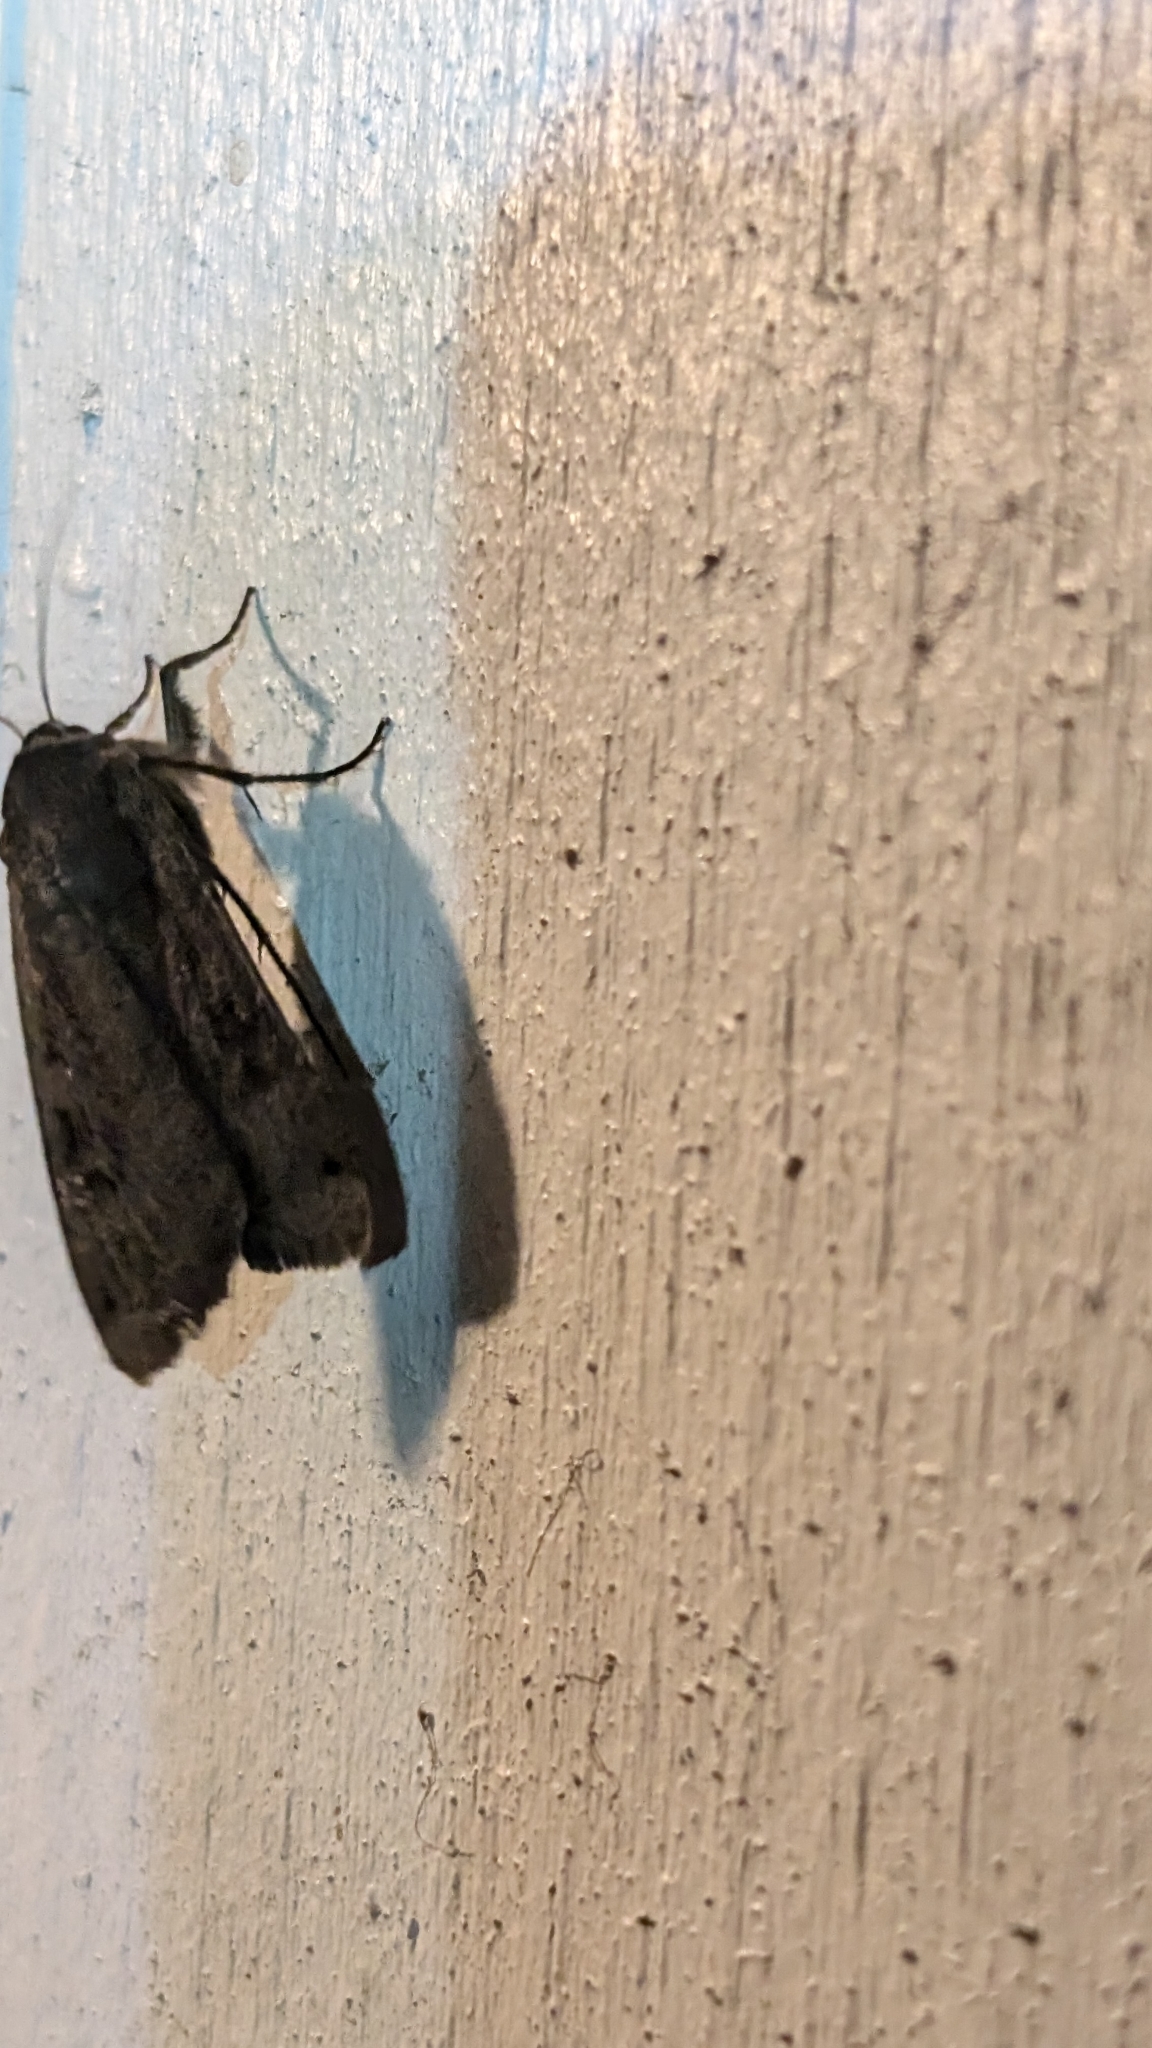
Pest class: cutworms